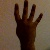
The image shows a hand gesture representing the number 4 in Indian Sign Language.